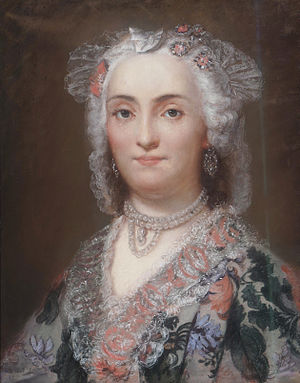
Anton Rafael Mengs / Kendte værker
Anton Rafael Mengs var en tysk maler.